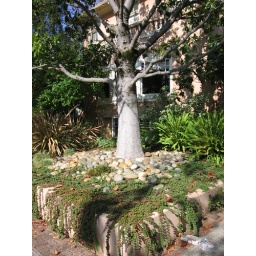
Liked the river rocks under the Magnolia